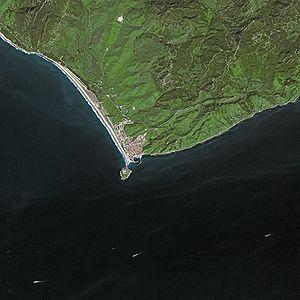
Tarifa est une ville fortifiée du sud de l'Espagne, située dans la province de Cadix, en Andalousie. C'est là que se trouve le point le plus méridional de l'Europe continentale avec la pointe de Tarifa. Cette pointe est parfois appelée “La pointe de L'Europe“.
La pointe de Tarifa, pointe Marroqui, île de Tarifa ou encore île des Palombes, en espagnol Punta de Tarifa, Punta Marroquí, Isla de Tarifa et Isla de Las Palomas, est un cap d'Espagne qui constitue le point le plus méridional de l'Andalousie, de la péninsule Ibérique et de l'Europe continentale. Il est constitué d'une ancienne petite île circulaire reliée au continent par un tombolo renforcé d'une chaussée connecté à la ville de Tarifa. L'île est intégralement occupée par un fort. Baigné par le détroit de Gibraltar, le cap fait face aux côtes marocaines et notamment la ville de Ksar Sghir. On y trouve le phare de Punta de Tarifa construit sur la Torre de Isla de las Palomas classé comme Bien d'intérêt culturel.